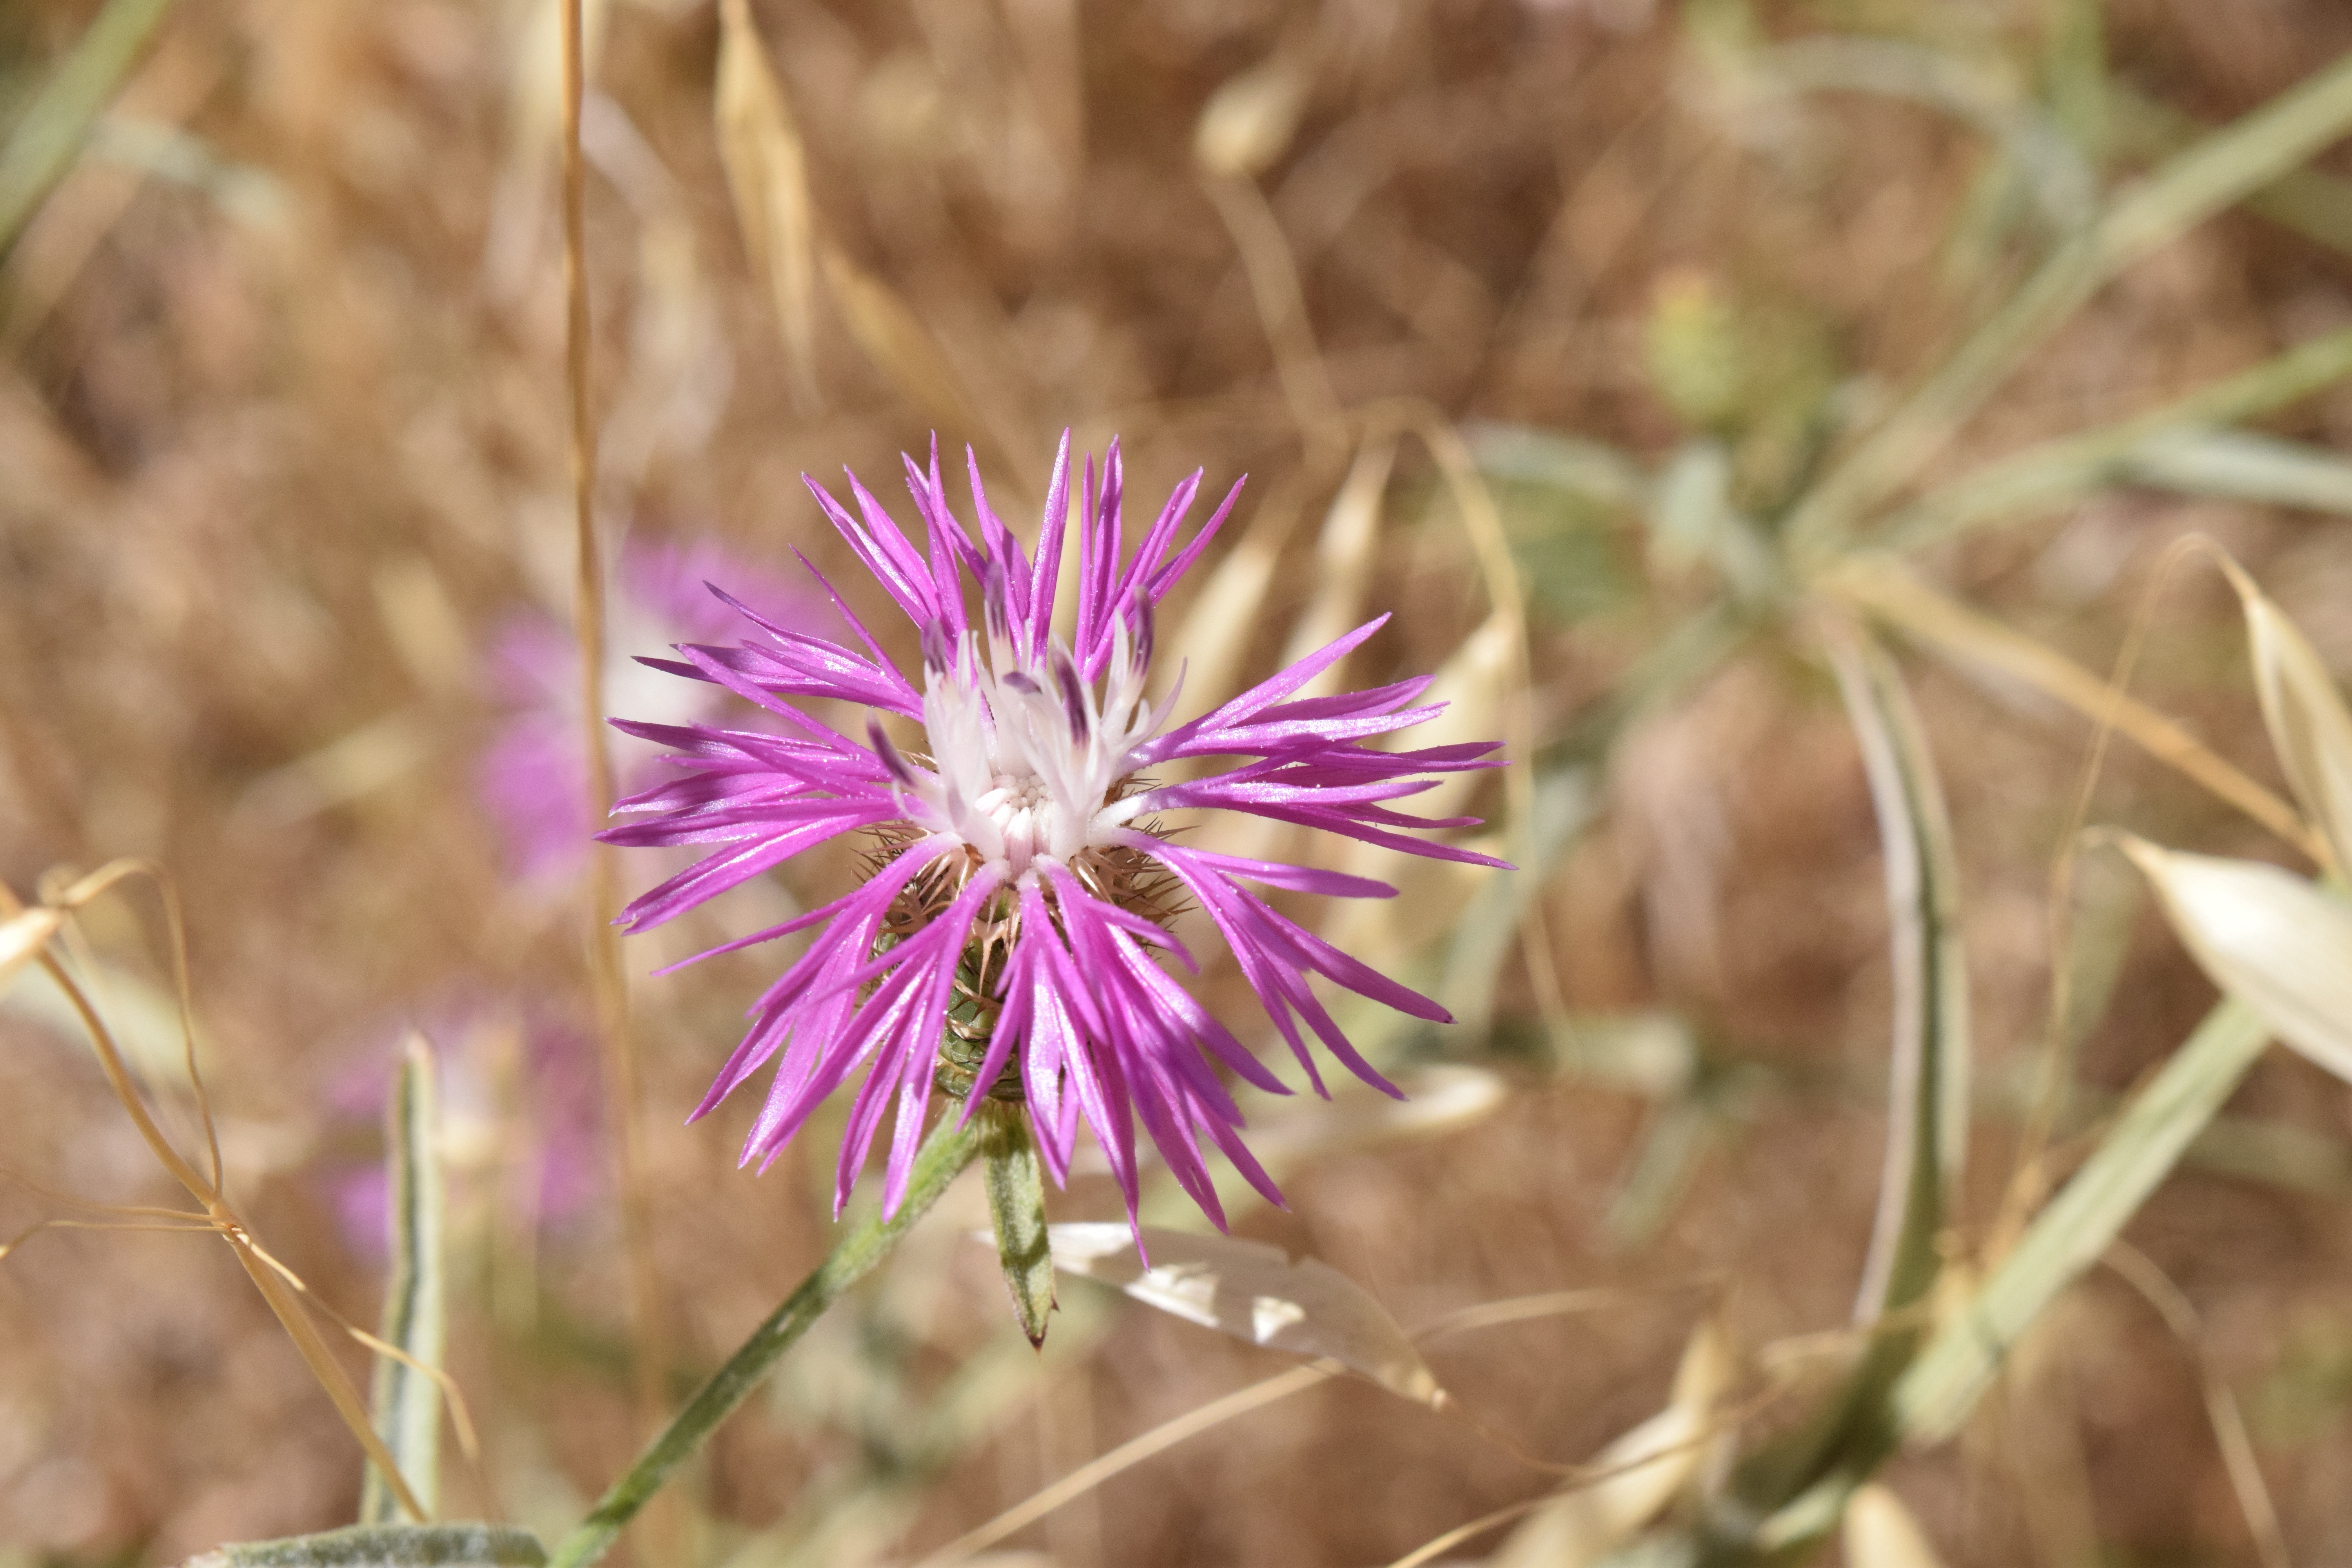
nature, grass, blossom, plant, prairie, arid, flower, purple, petal, bloom, summer, dry, produce, botany, close, flora, wild flower, wildflower, violet, thorns, thistle, macro photography, flowering plant, daisy family, thistle flower, silybum, grass family, land plant